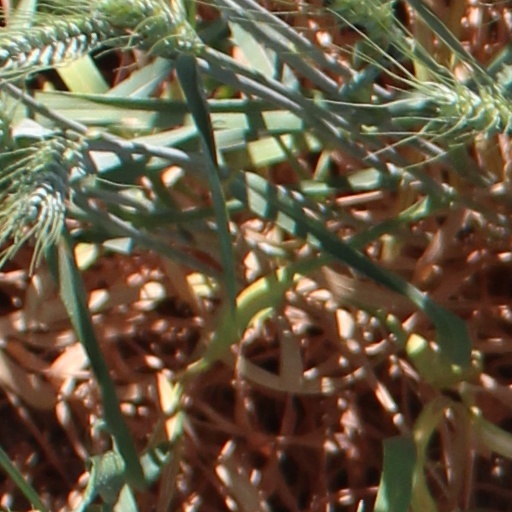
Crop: wheat